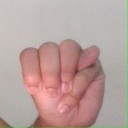
अक्षर: म